Fresco (Stockhausen)

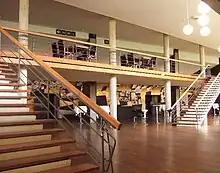
Foyer of the Beethovenhalle: Orchestra II was placed on the upper level "bridge"

The larger project into which "Fresco" was incorporated was called "Music for the Beethoven Hall", and was described in the programme book as "3 × 4 hours of non-stop programmes simultaneously / in 3 halls and the foyers of the Beethovenhalle". The programmes in each of the three auditoriums were performed in the usual way, only the seats were removed and the audience was seated on the floor on rugs and mats. These programmes were carefully timed so that the intermissions would coincide, at which point the members of the audience were free to move to one of the other halls for the next segment. "The idea was that my music should be experienced like exhibits in a museum". Conceptually, "instead of the usual chatter, the whole house, from cloakroom to auditorium seat right up until the entrance of the conductor, could already be filled with sound, so that the listener could begin listening, if he wanted, from the moment of entry, making his own selection from a timetable placed at the entrance giving details of the three programmes to take place simultaneously in the three auditoriums":